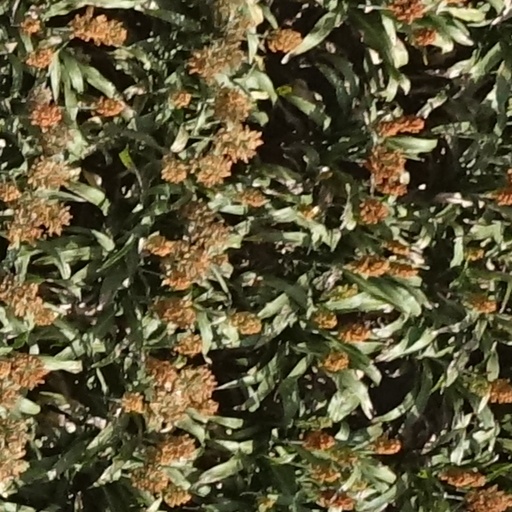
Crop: sorghum